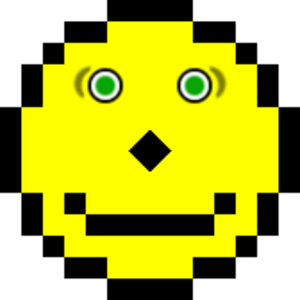
Le test Acid2 vise à valider la mise en œuvre d'un choix de fonctionnalités liées à différents standards du web dans un navigateur, jugées prioritaires par ses promoteurs. Lancé par Håkon Wium Lie et supporté par le Web Standards Project, il a été nommé ainsi en référence à un premier acid test historique, créé par Tod Fahrner, qui concernait le modèle de boîte CSS1, et qui avait été par la suite intégré dans les « Test suite for Cascading Style Sheets Level 1 » du W3C. Le test Acid3 lui a succédé.